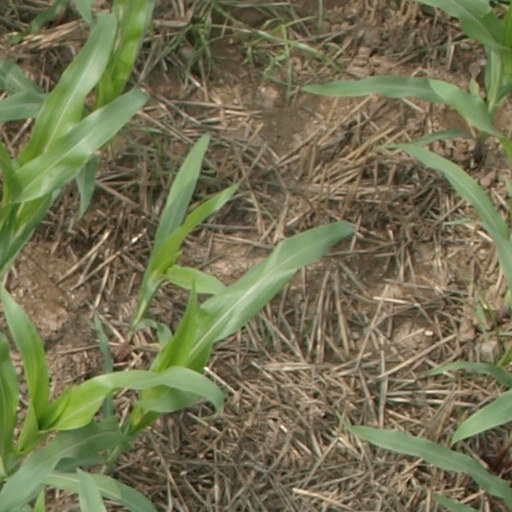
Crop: maize; corn